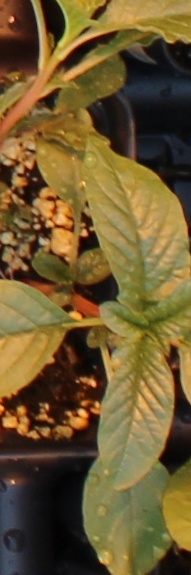
Label: Waterhemp